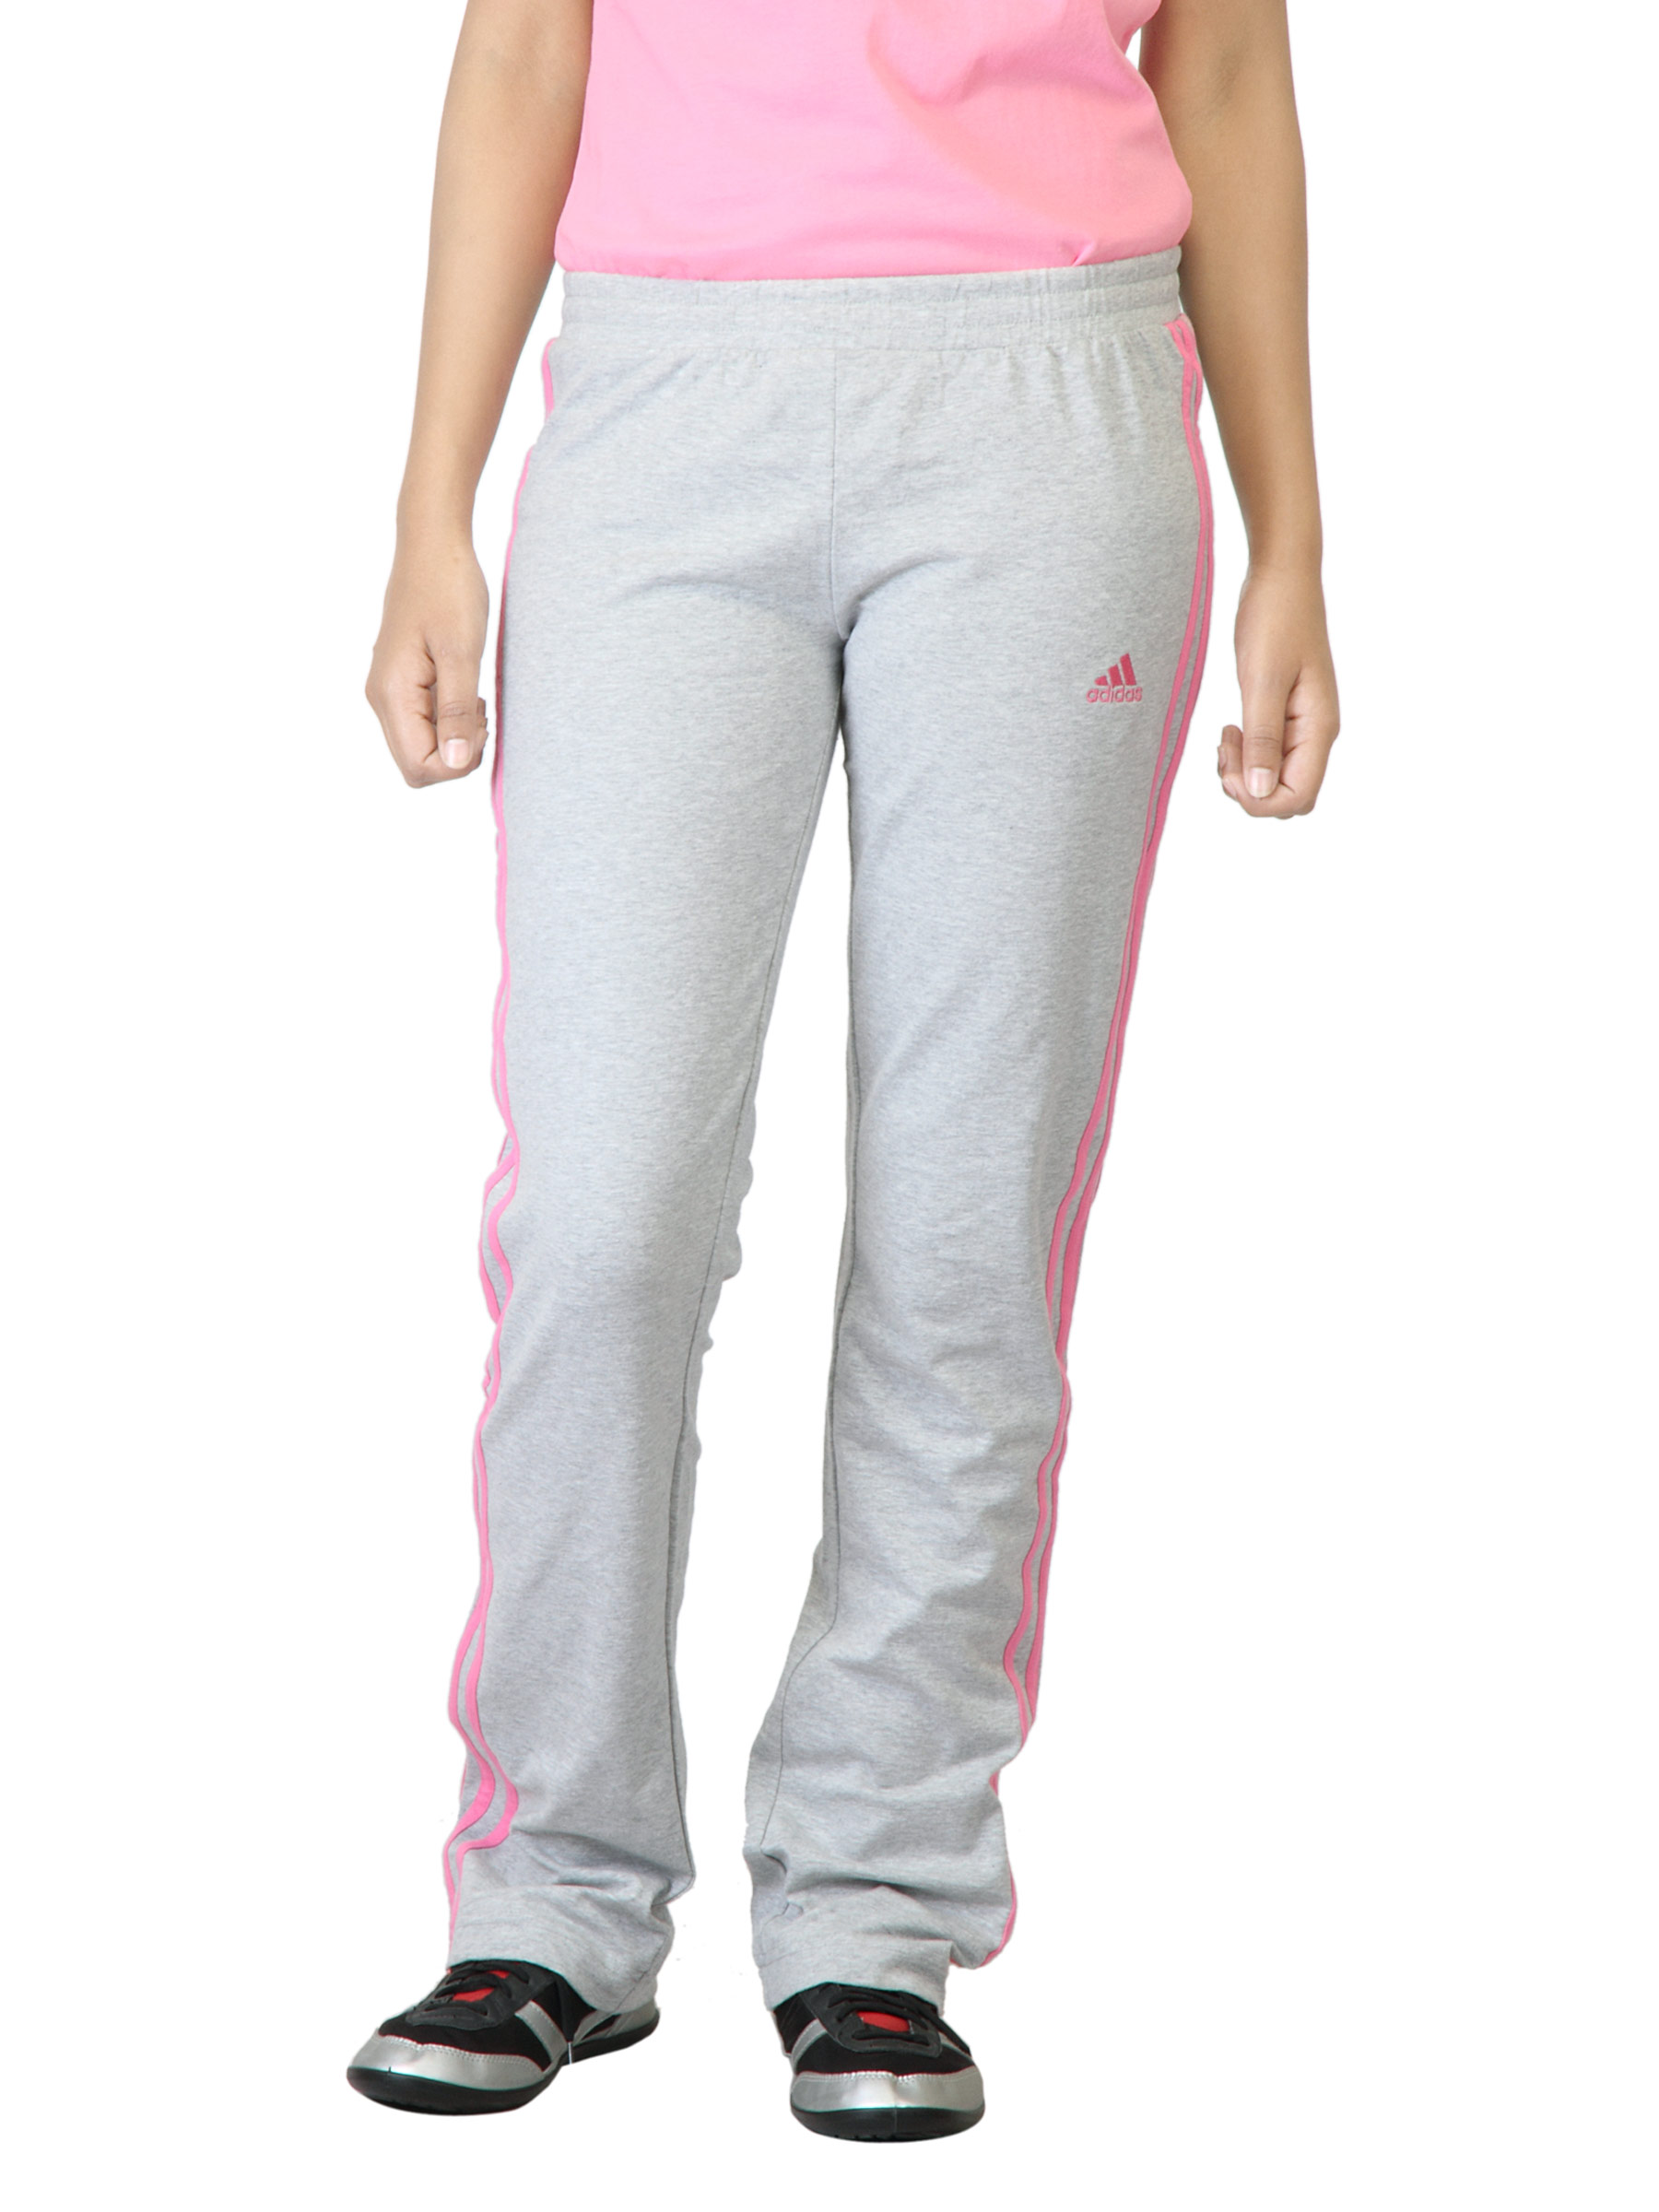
ADIDAS Women Grey Track Pants
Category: Apparel / Bottomwear / Track Pants
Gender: Women
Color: Grey
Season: Fall 2011
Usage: Sports